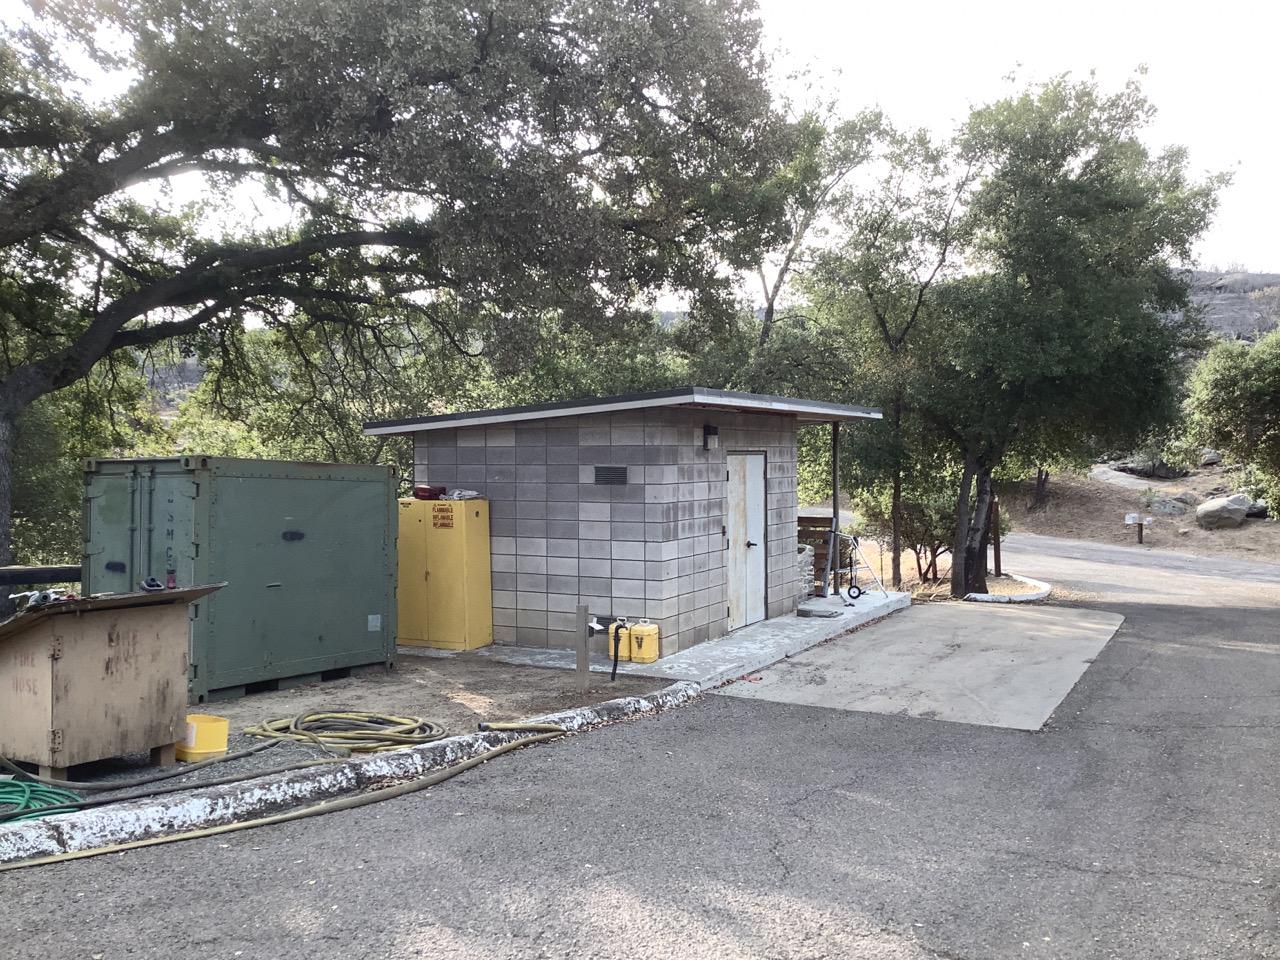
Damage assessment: no_damage